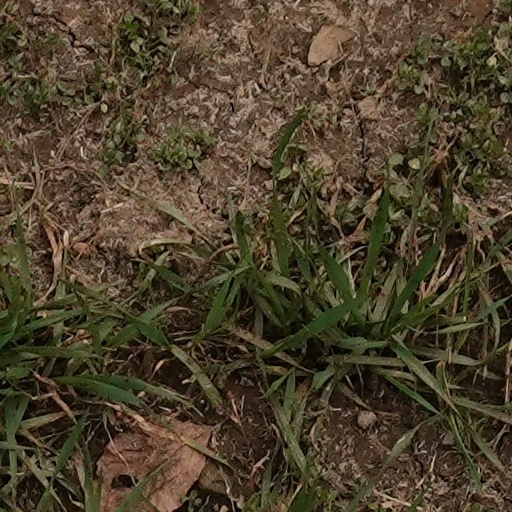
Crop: wheat